The Garden of Sinners

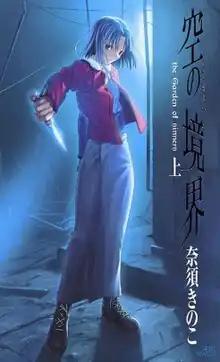
Cover of the first "The Garden of Sinners" novel

The Garden of Sinners, known in Japan as sometimes referred to as , is a Japanese light novel series, written by Kinoko Nasu and illustrated by Takashi Takeuchi. Originally released as a series of chapters released independently online or at Comiket between October 1998 and August 1999, the chapters were later republished by Kodansha into two volumes in 2004, and again in three volumes between 2007 and 2008.